Bai Guang

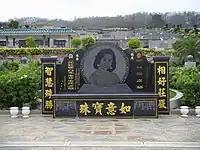
Bai's tomb, dated prior to her husband's death

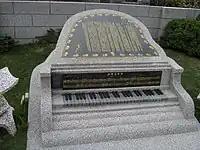
The unusual piano tomb, with the inscription of her biography and the musical sheet of her song "Without You". It is said that the song starts playing when anyone approaches the tomb.

Bai Guang died from colon cancer on 27 August 1999, at the age of 78, in her house at Kuala Lumpur's Damansara Heights suburb. She was buried at the Nirvana Memorial Park, Semenyih.